Iris uniflora

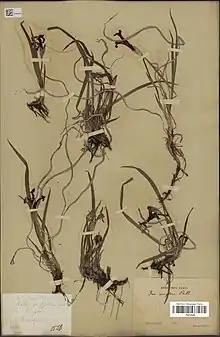
Dried specimen from Muséum National d'Histoire Naturelle, Paris

It is written as 单花鸢尾 in Chinese script and 'dan hua yuan wei' in China.